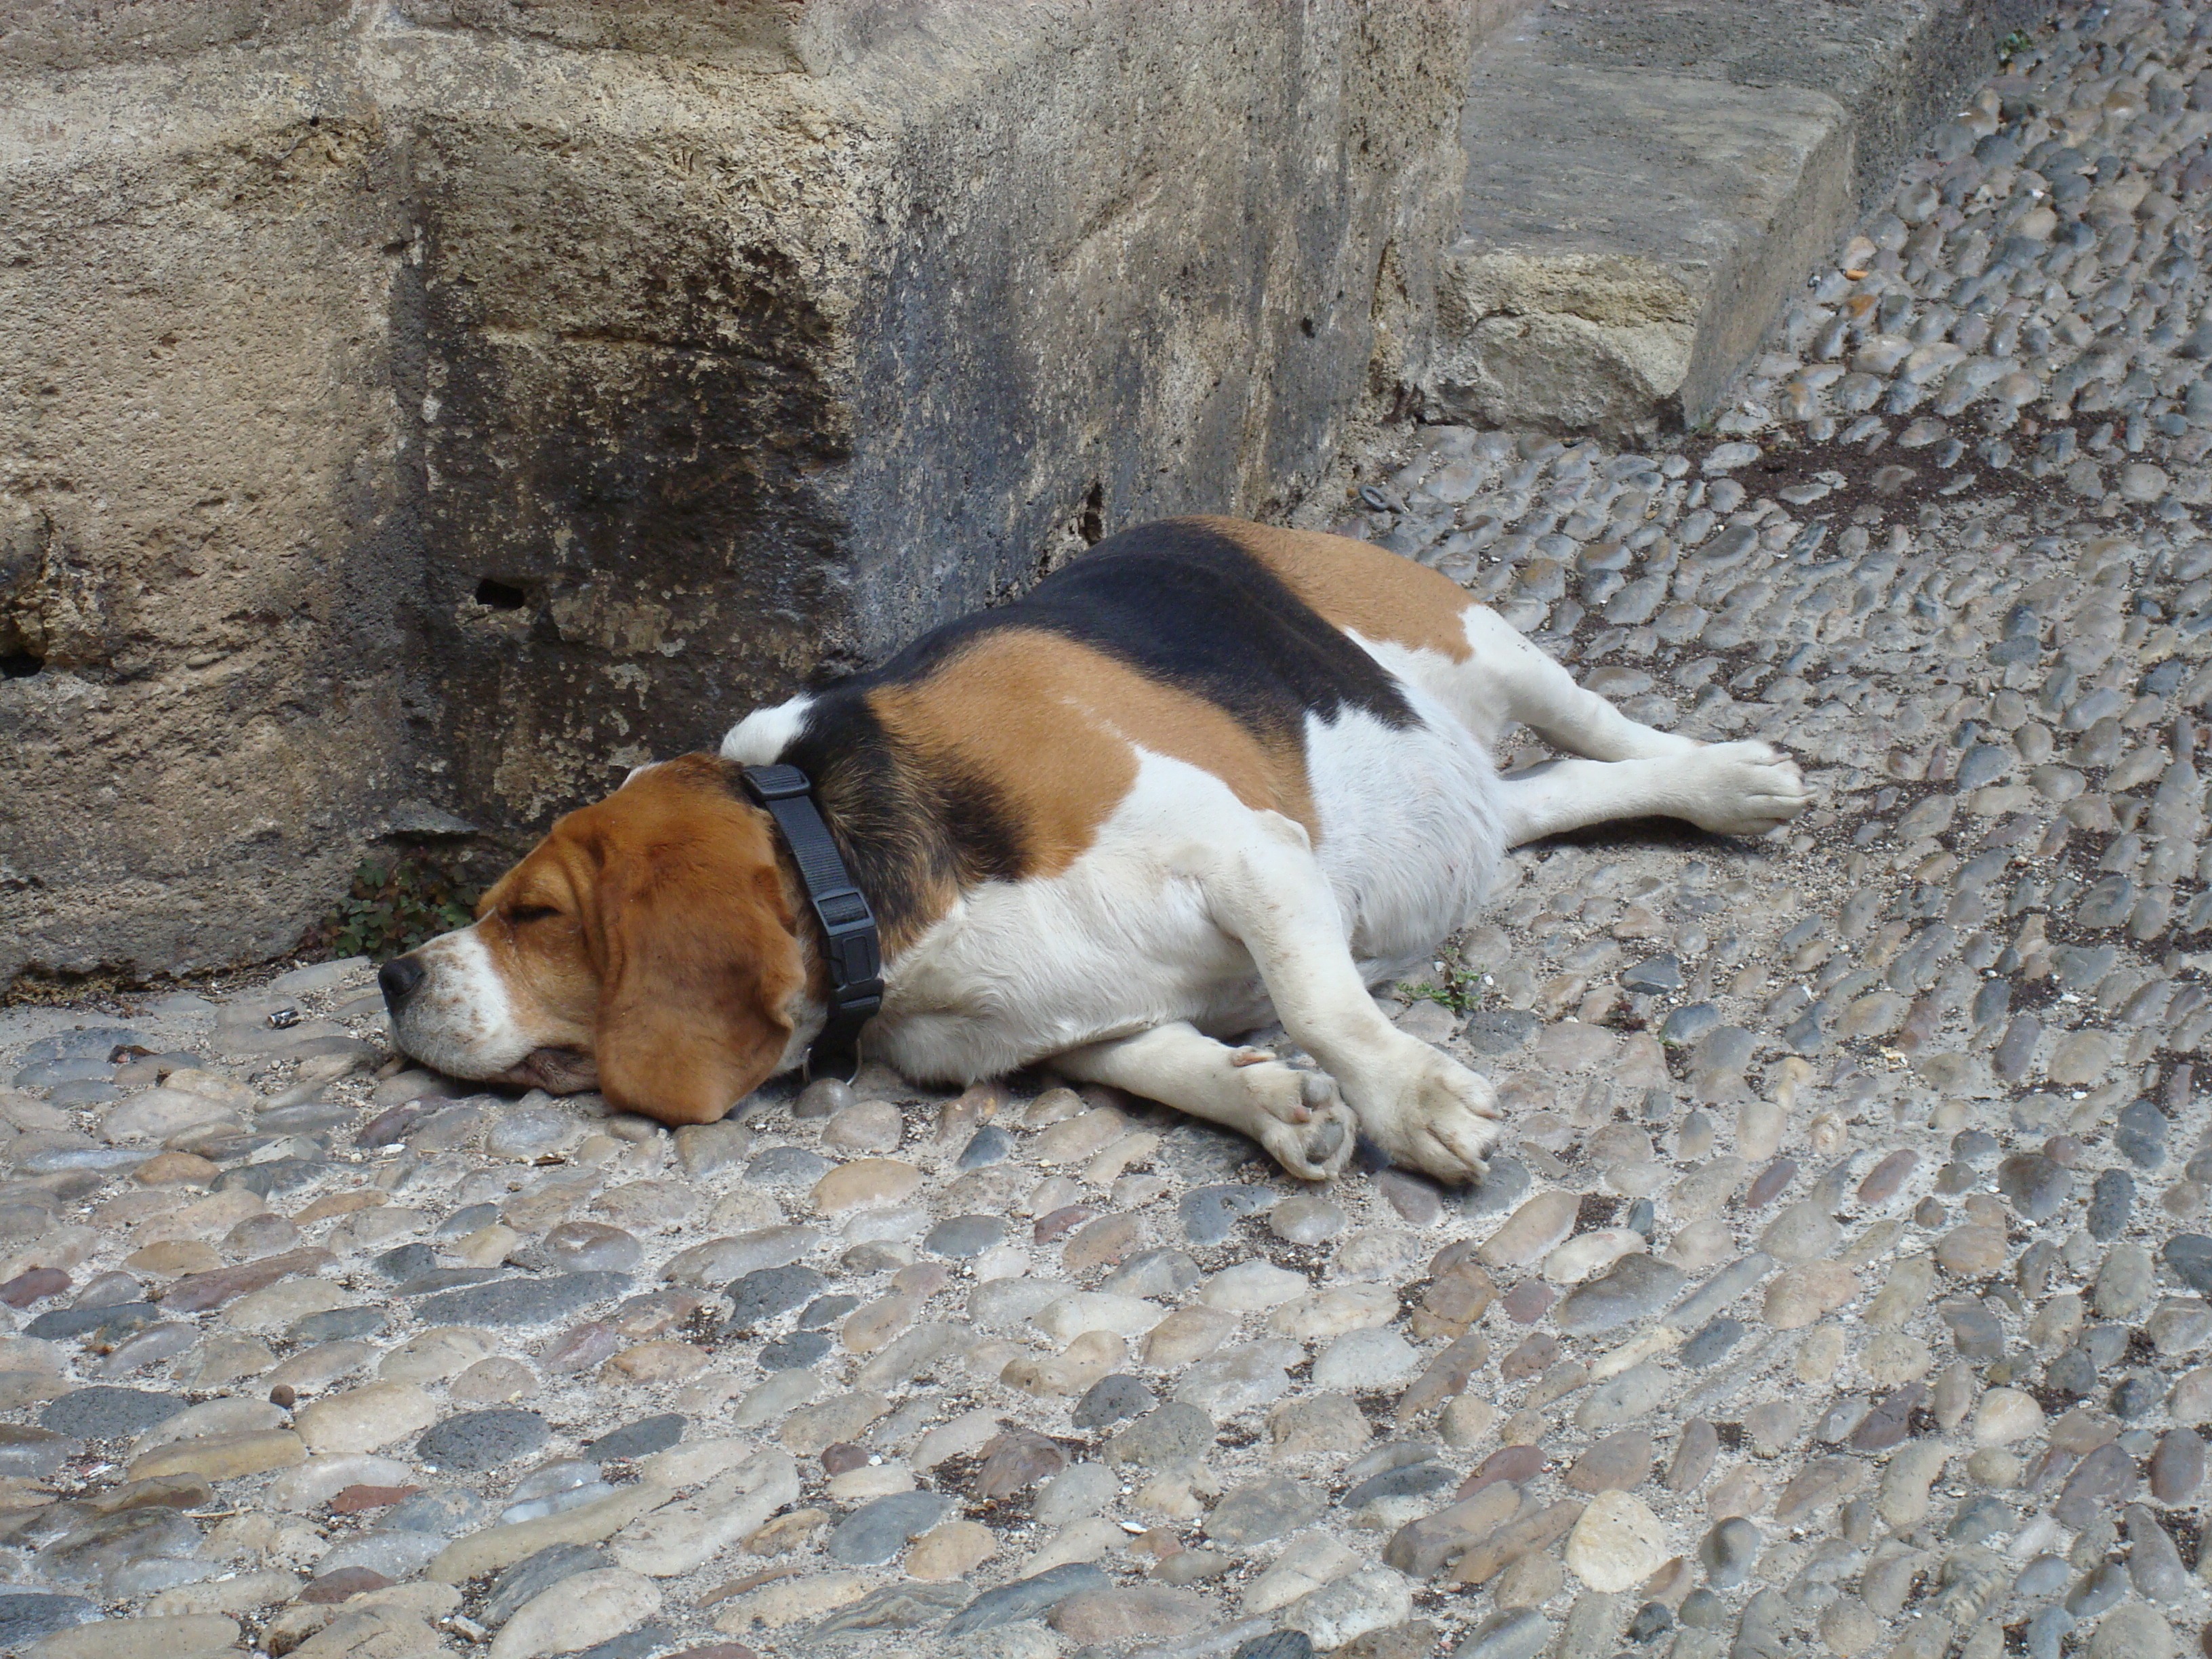
dog, relax, rest, hound, lazy, sleep, animals, tired, beagle, harrier, dog breed, doze, chill out, sleeps, exhausted, camacho, street dog, dog like mammal, carnivoran, dog breed group, beagle harrier, american foxhound, basset art sien normand, english foxhound, treeing walker coonhound, estonian hound, amitava saha, grand anglo fran ais tricolore